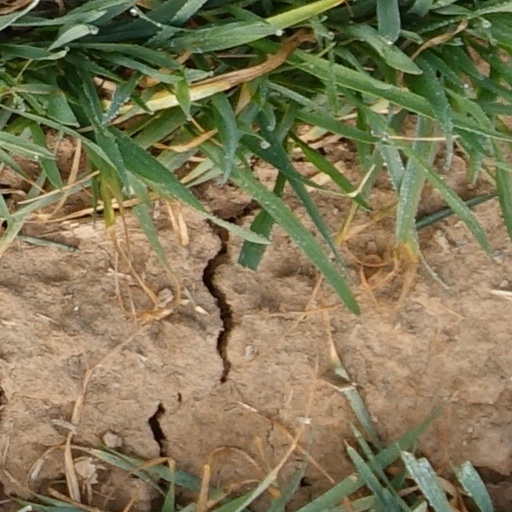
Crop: wheat